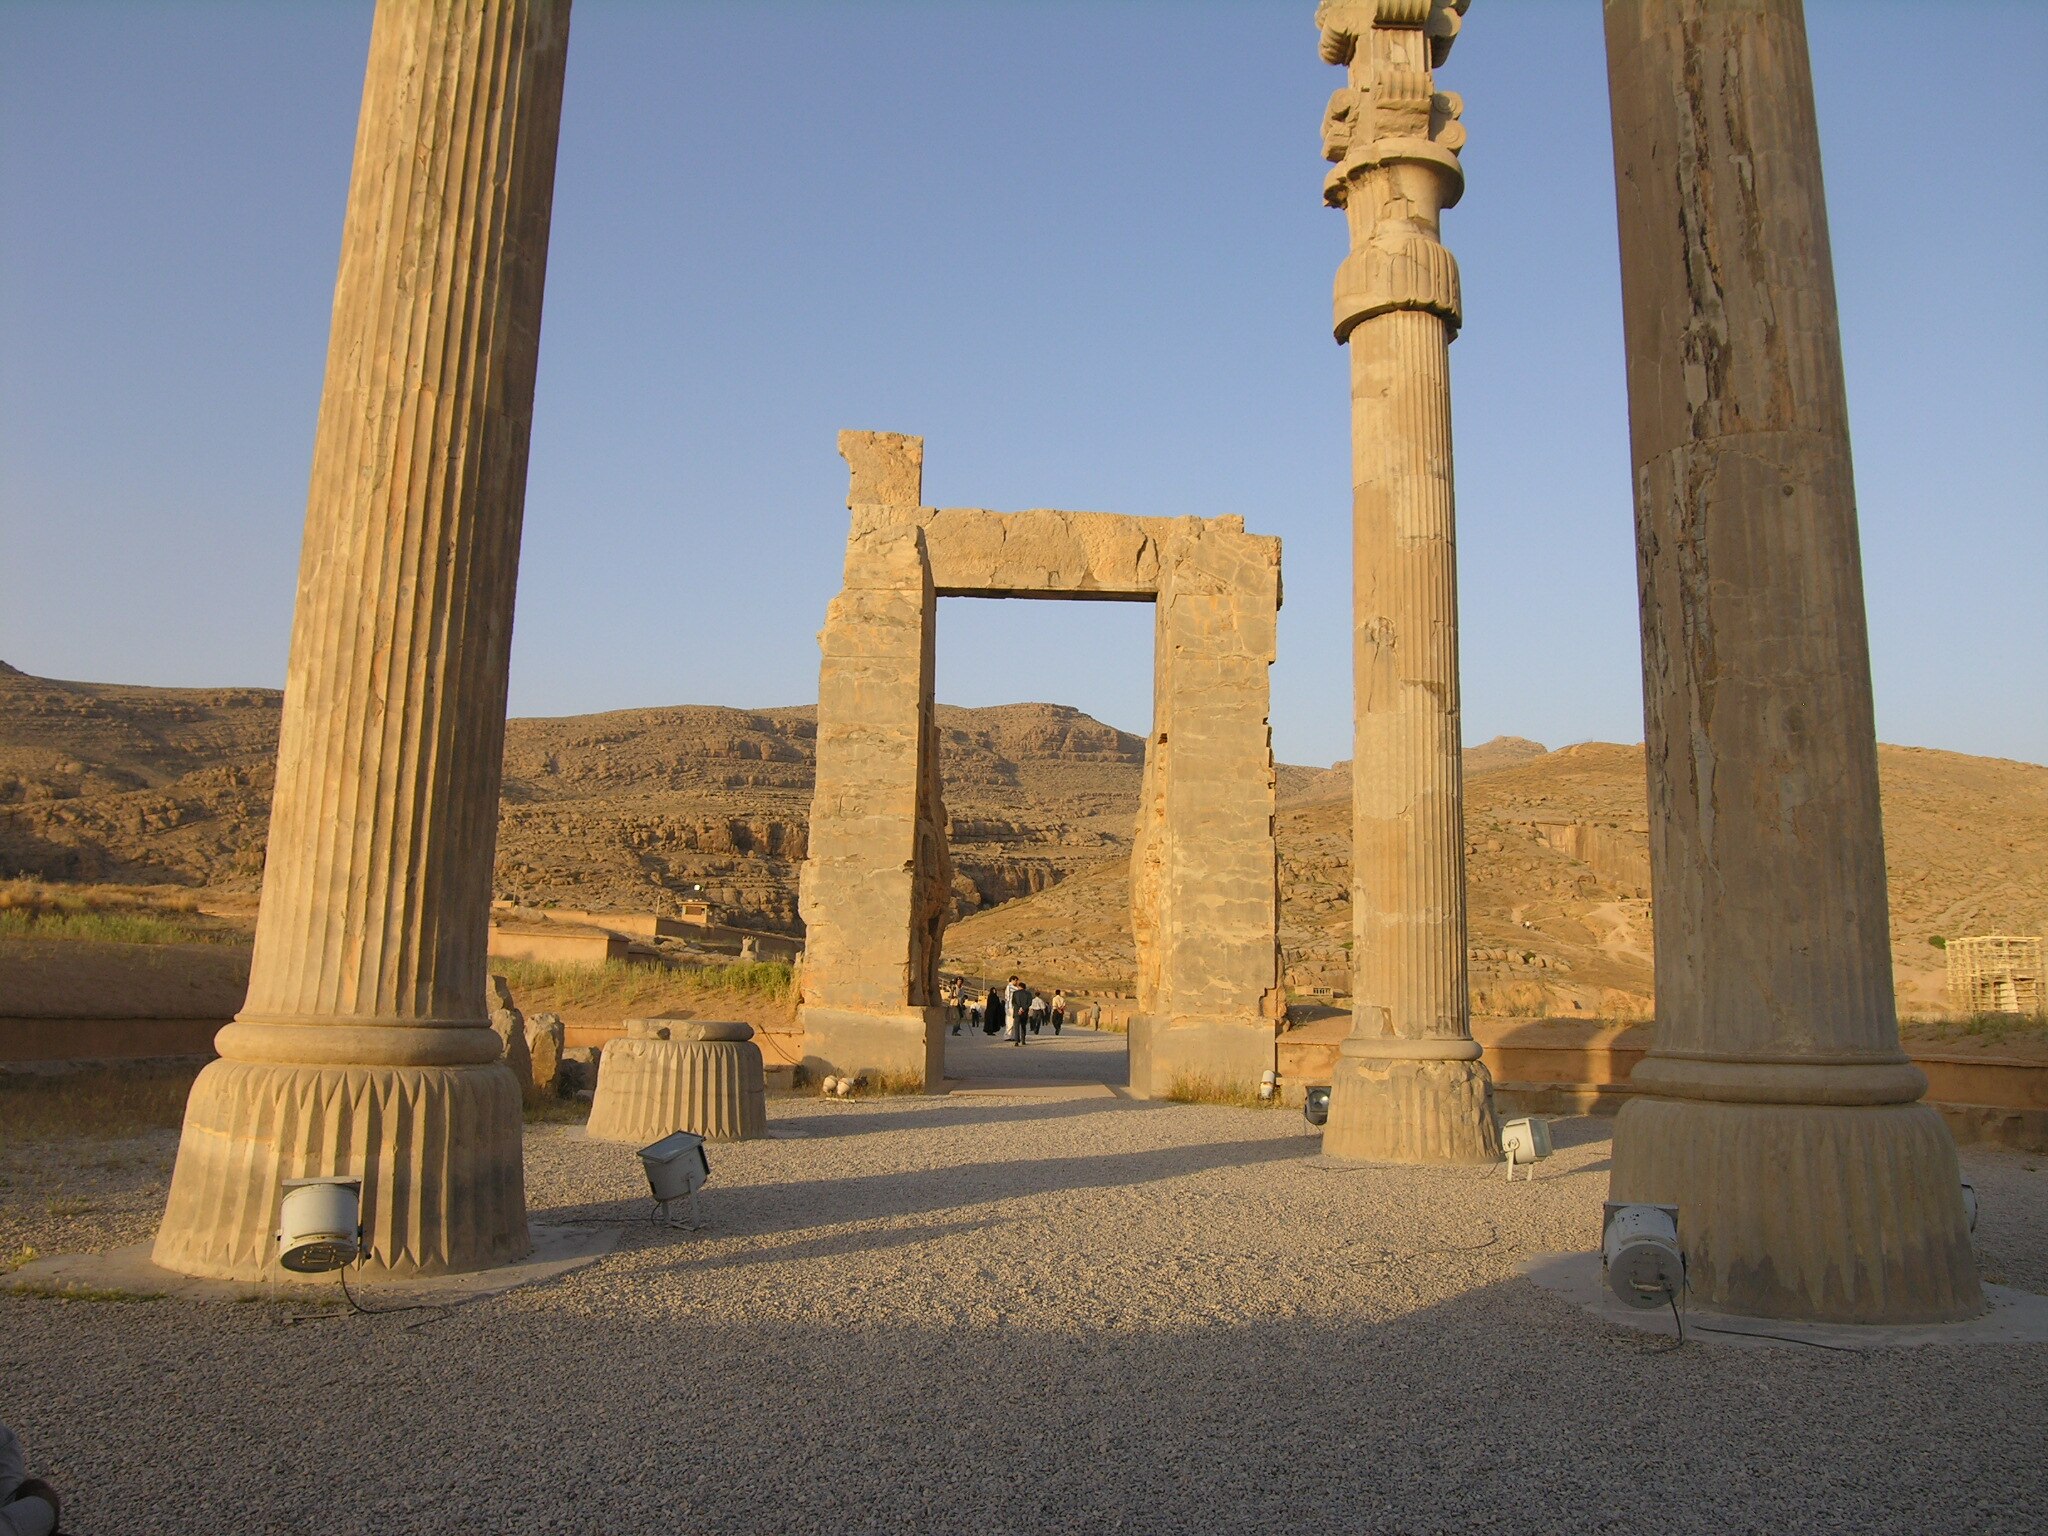
Title: Persepolis-107890
Description: Persepolis (Iran (Islamic Republic of))
Date: 2006-05-17
Categories: CC-BY-SA-3.0-IGO, Gate of All Nations, World Heritage Site photographs produced by UNESCO, Photographs produced by UNESCO, Files with coordinates missing SDC location of creation, 2006 in Persepolis